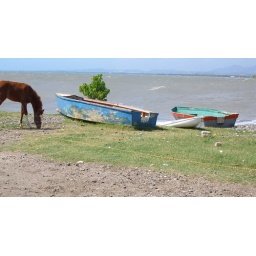
This horse was peacefully eating the very short grass next to small fishing boats by the Caribbean Sea.